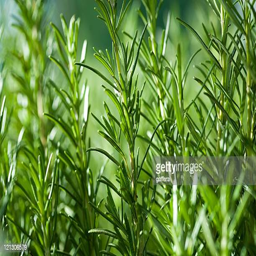
close up image of rosemary growing in a garden